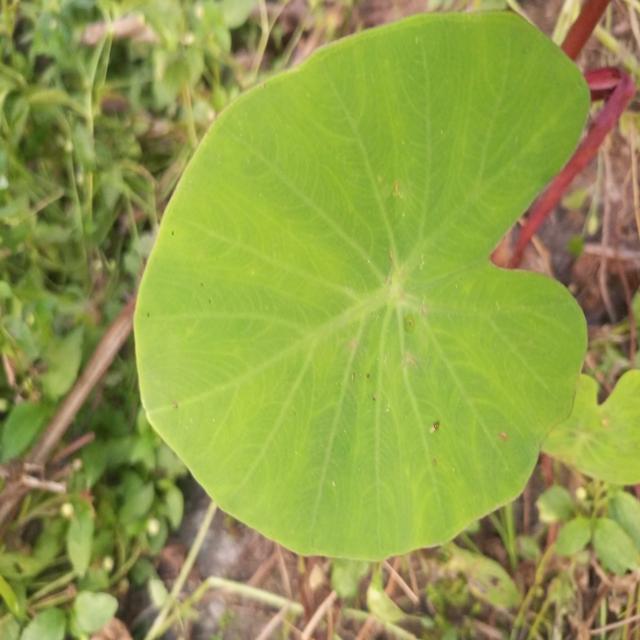
Label: Healthy